Fear the Walking Dead season 5

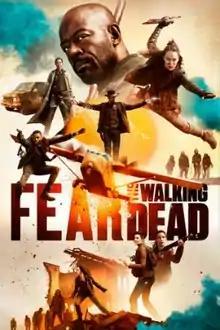
Promotional poster

The fifth season of "Fear the Walking Dead", an American horror-drama television series on AMC, premiered on June 2, 2019, and concluded on September 29, 2019, consisting of sixteen episodes. The series is a companion series to "The Walking Dead", which is based on the comic book series of the same name by Robert Kirkman, Tony Moore, and Charlie Adlard, with the season containing the second crossover character between the two series with the introduction of Dwight (Austin Amelio), the first being Morgan Jones in the fourth season. The executive producers are Kirkman, David Alpert, Greg Nicotero, Gale Anne Hurd, Scott M. Gimple, Andrew Chambliss, and Ian B. Goldberg, with Chambliss and Goldberg as showrunners for the second consecutive season.